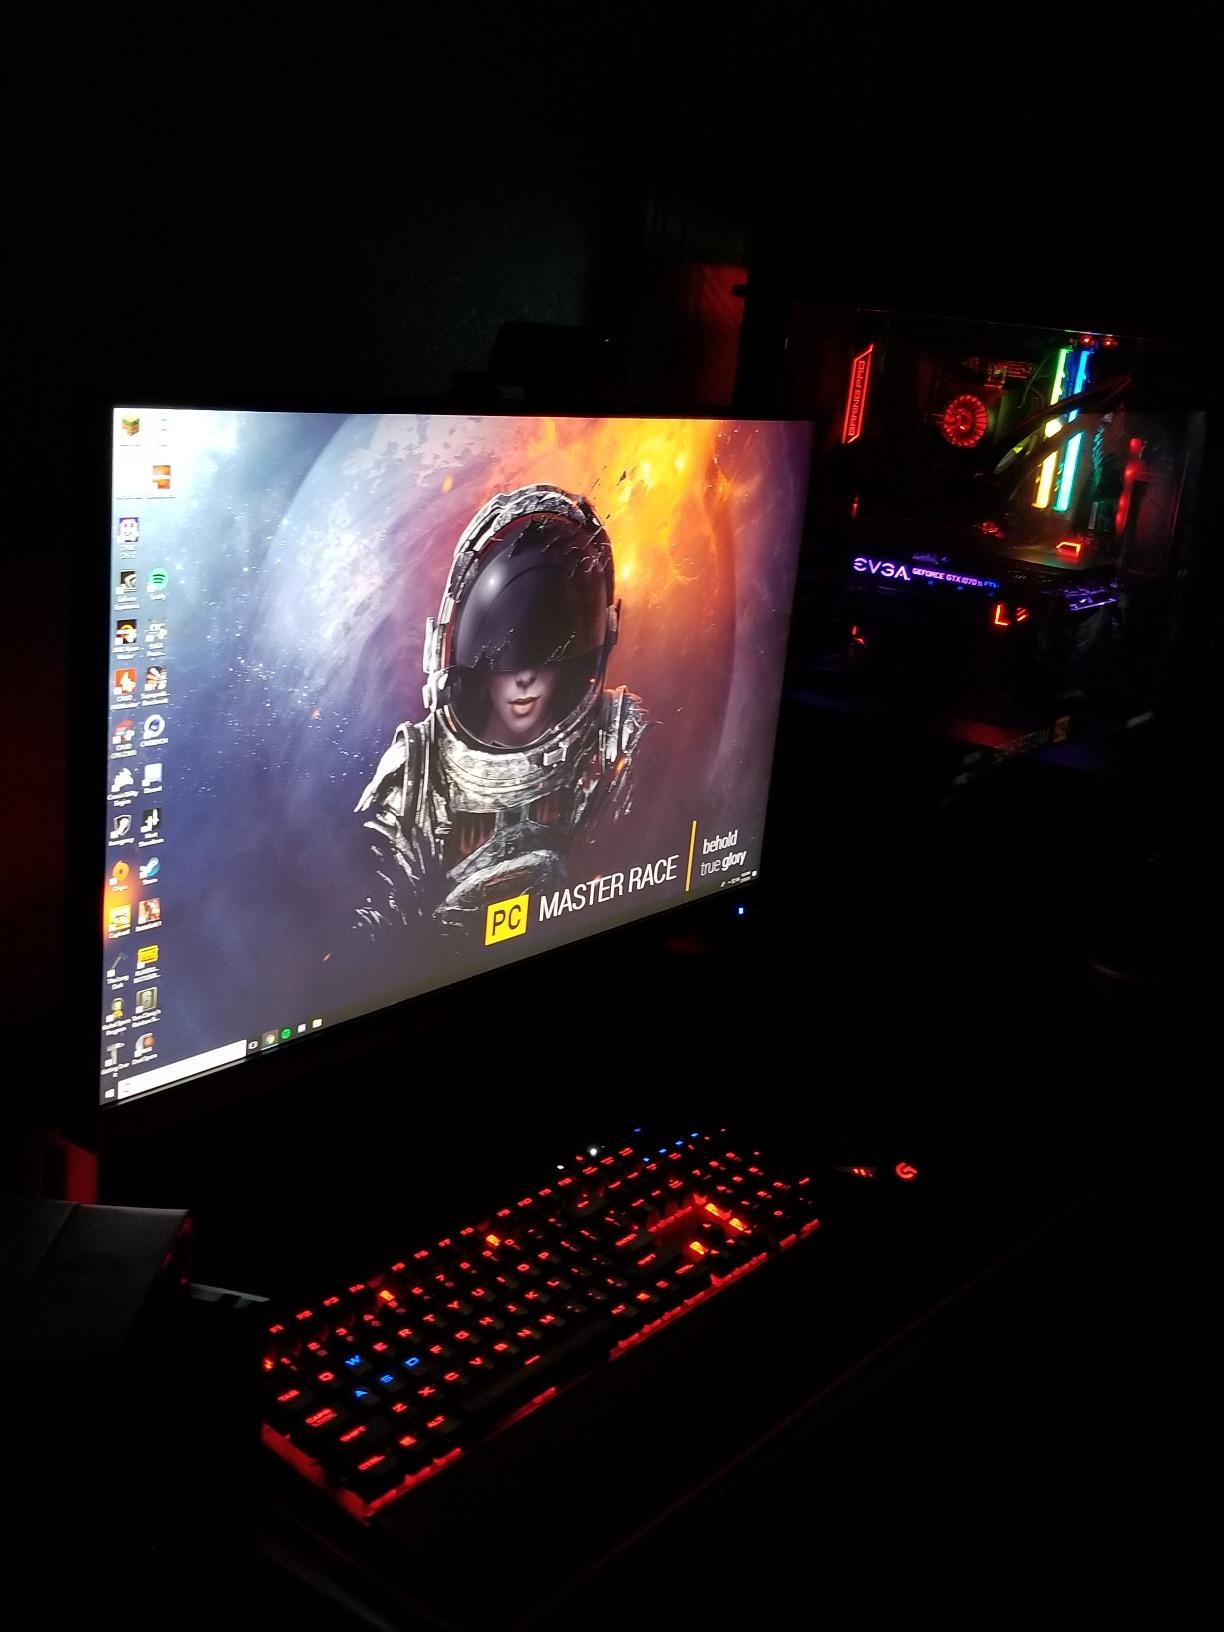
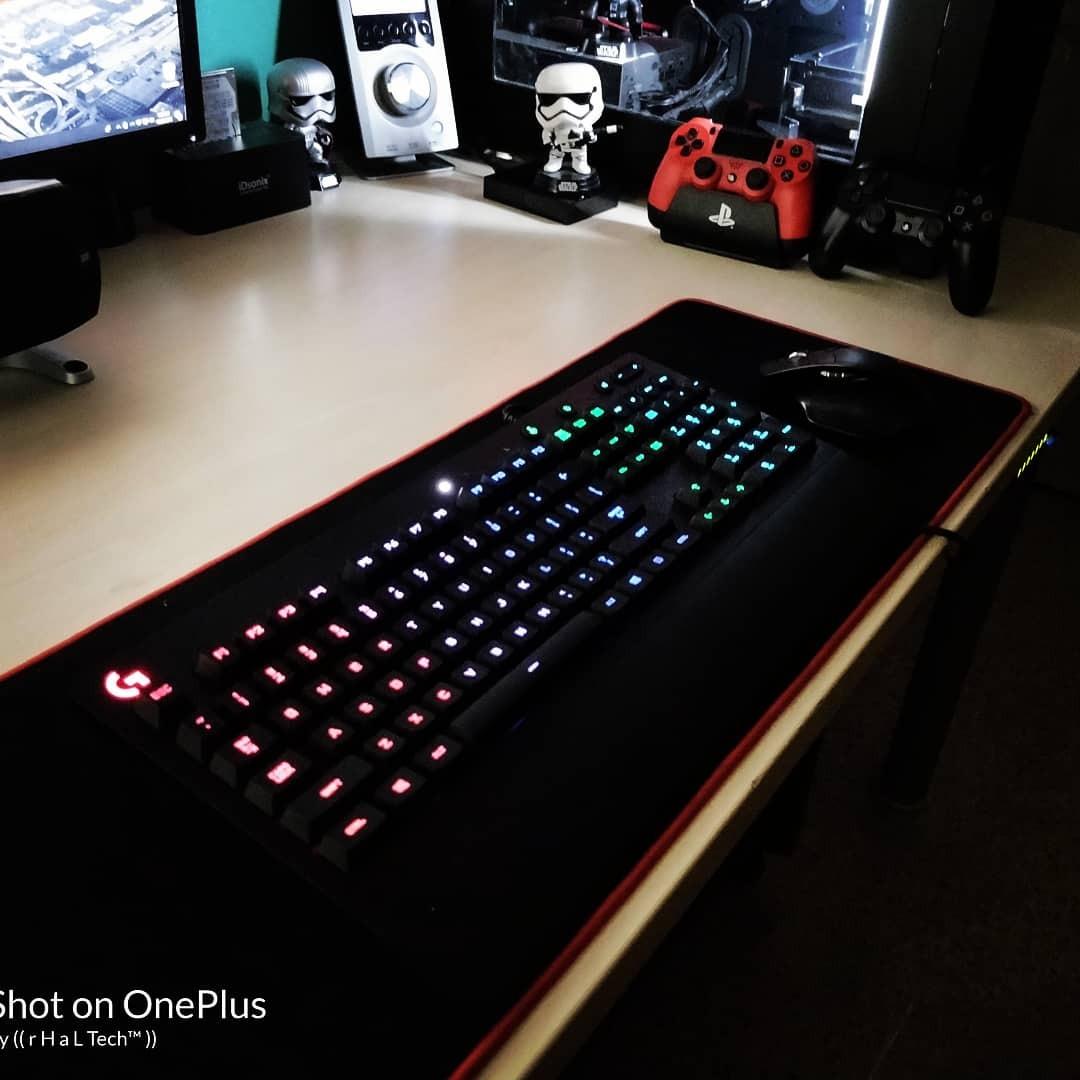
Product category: keyboard
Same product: no